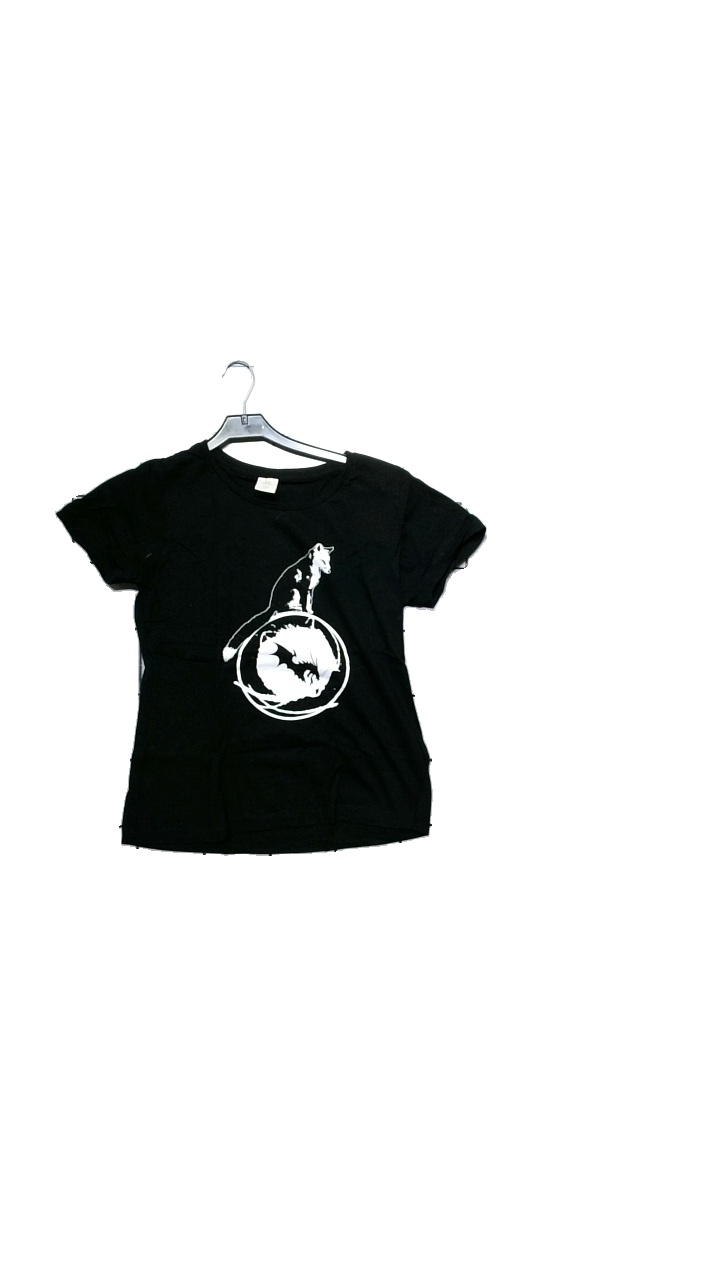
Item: T-shirt (Ladies)
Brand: Teejavs
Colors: Black, White
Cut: Regular
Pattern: Other
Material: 100%Cotton
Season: All
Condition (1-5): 3
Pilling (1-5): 3
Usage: Reuse
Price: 50-100